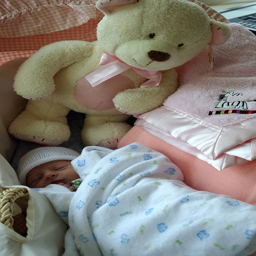
A teddy bear nestled next to a swaddled baby.
A baby sleeps beside a teddy bear with a pink ribbon.
Teddy bear above a female baby I'm crib sleeping.
a teddy bear with a pink ribbon standing next to a baby
A teddy bear standing next to a baby.